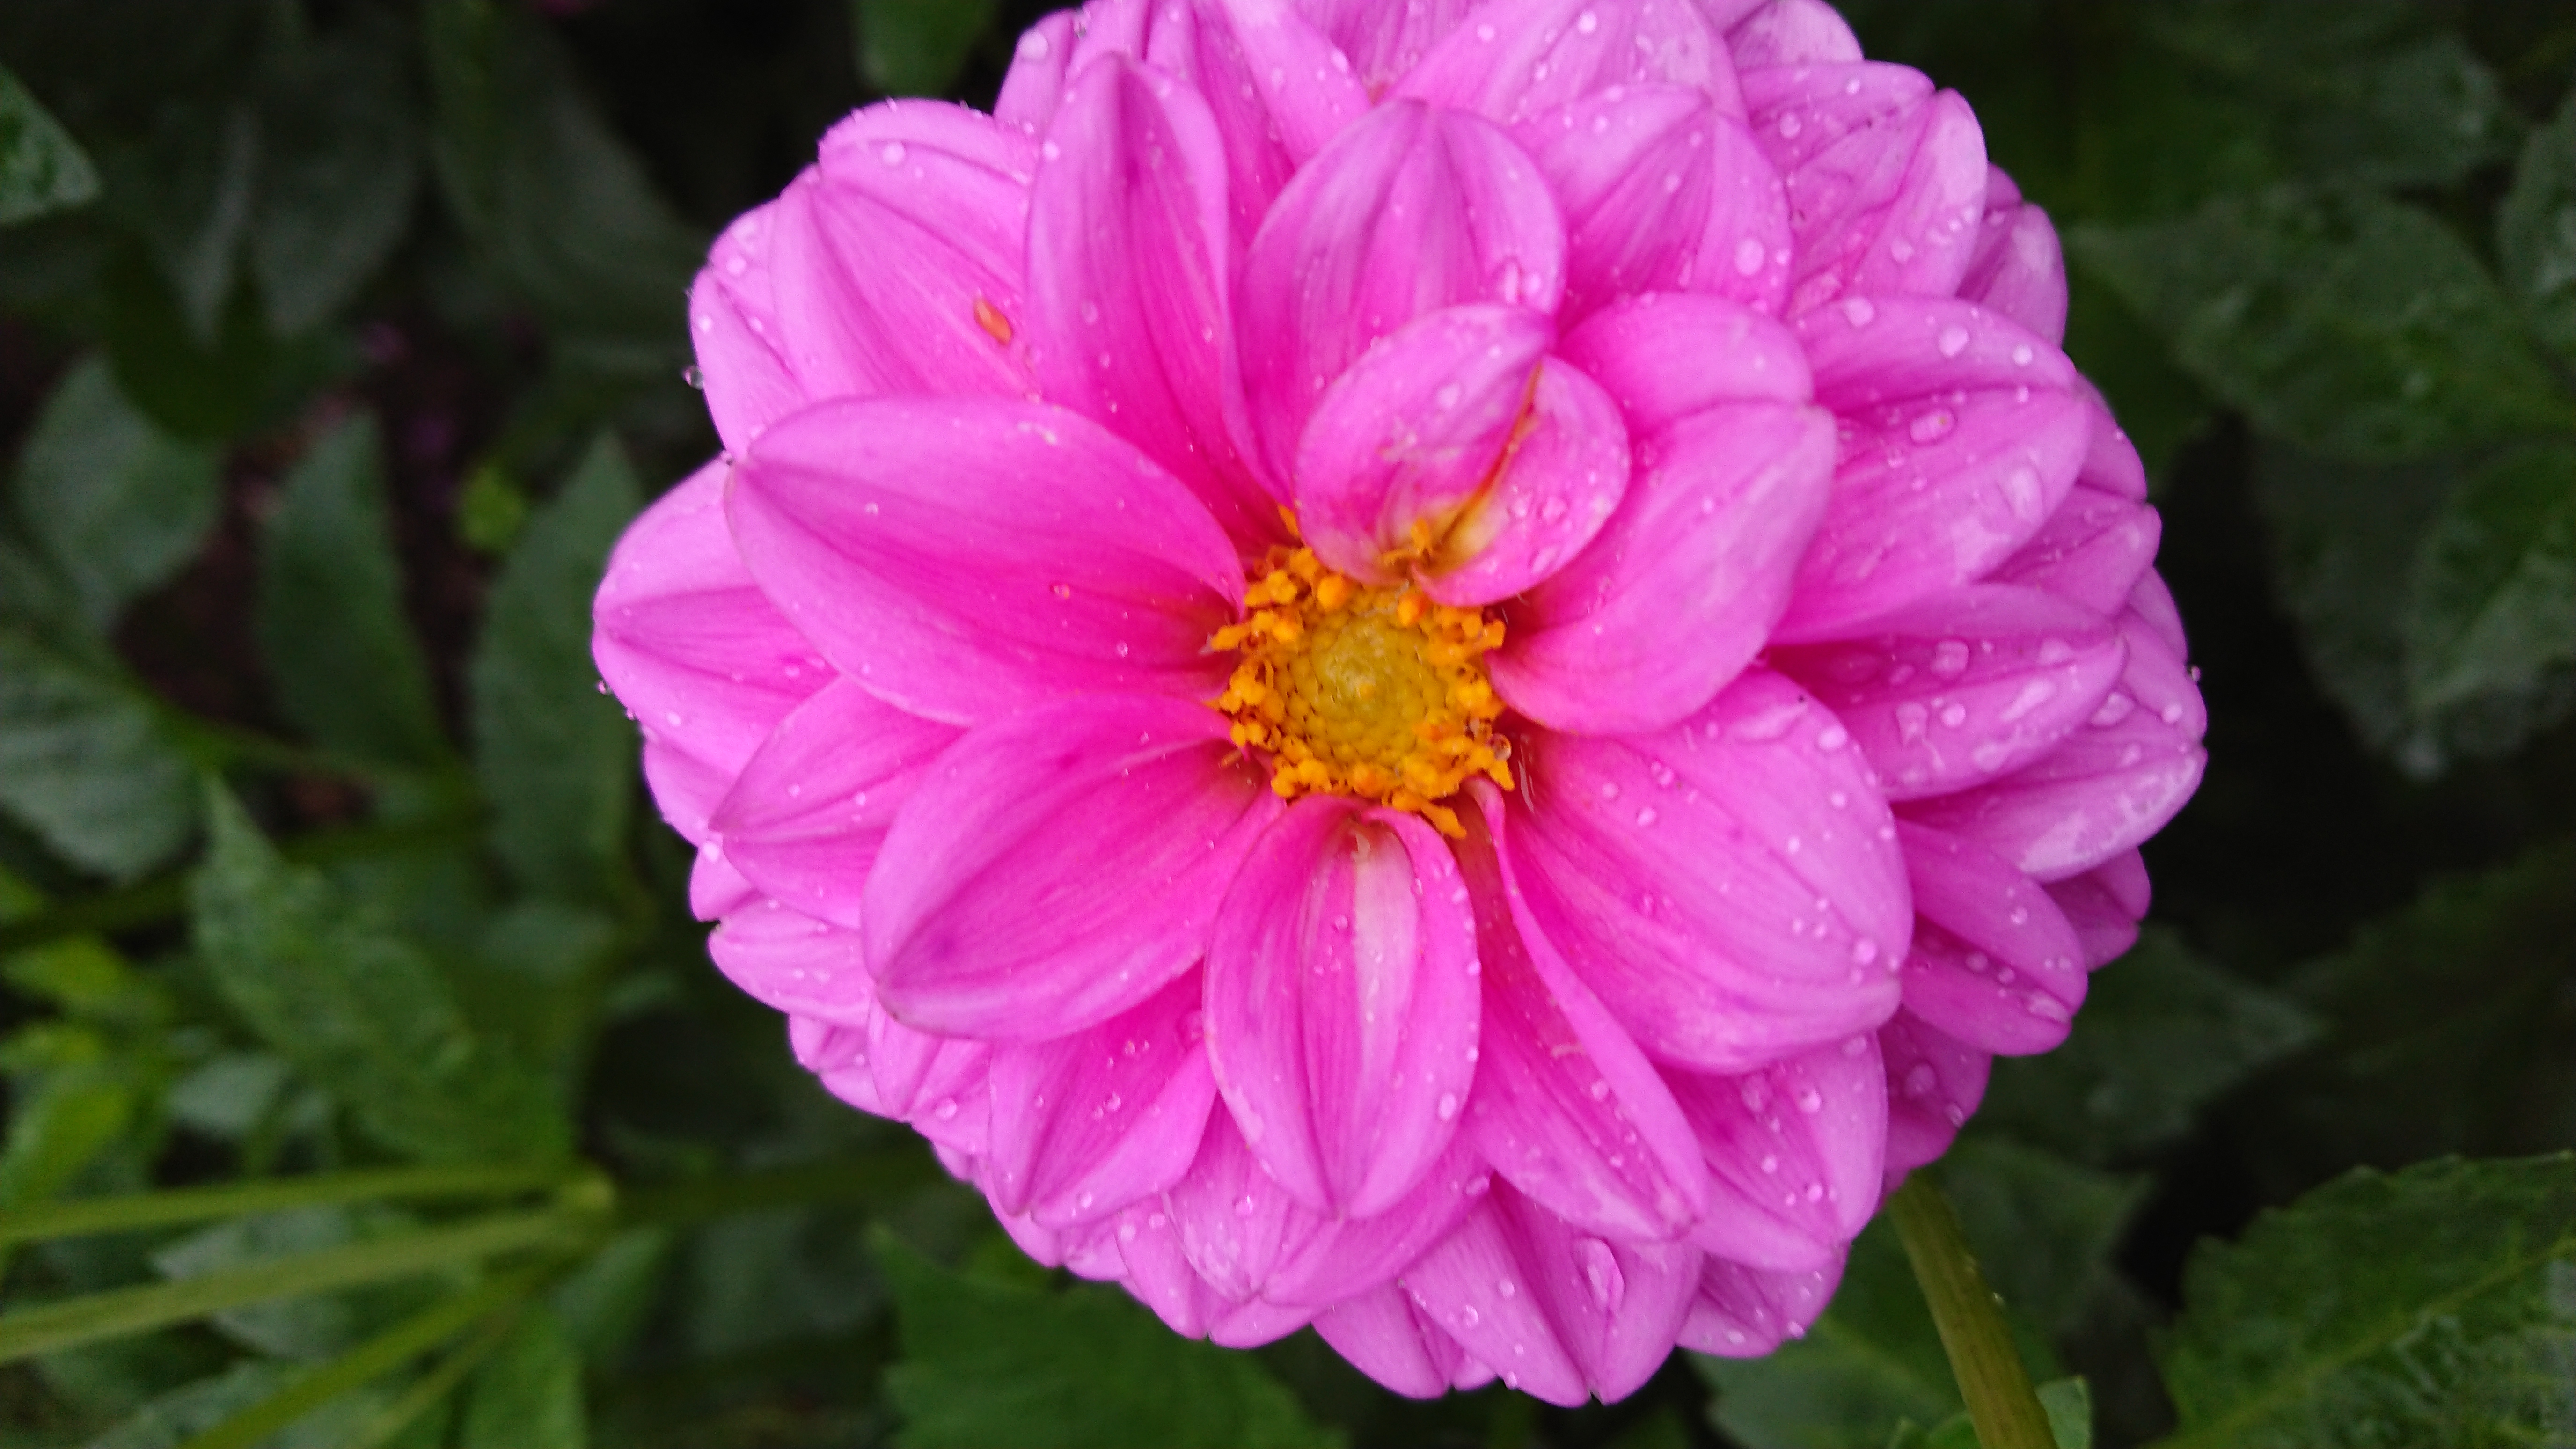
flower, petal, flowering plant, plant, pink, botany, peony, annual plant, dahlia, rosa gallica, wildflower, daisy family, Chinese peony, magenta, shrub, herbaceous plant, plant stem, zinnia, primula, pink family, perennial plant, garden cosmos